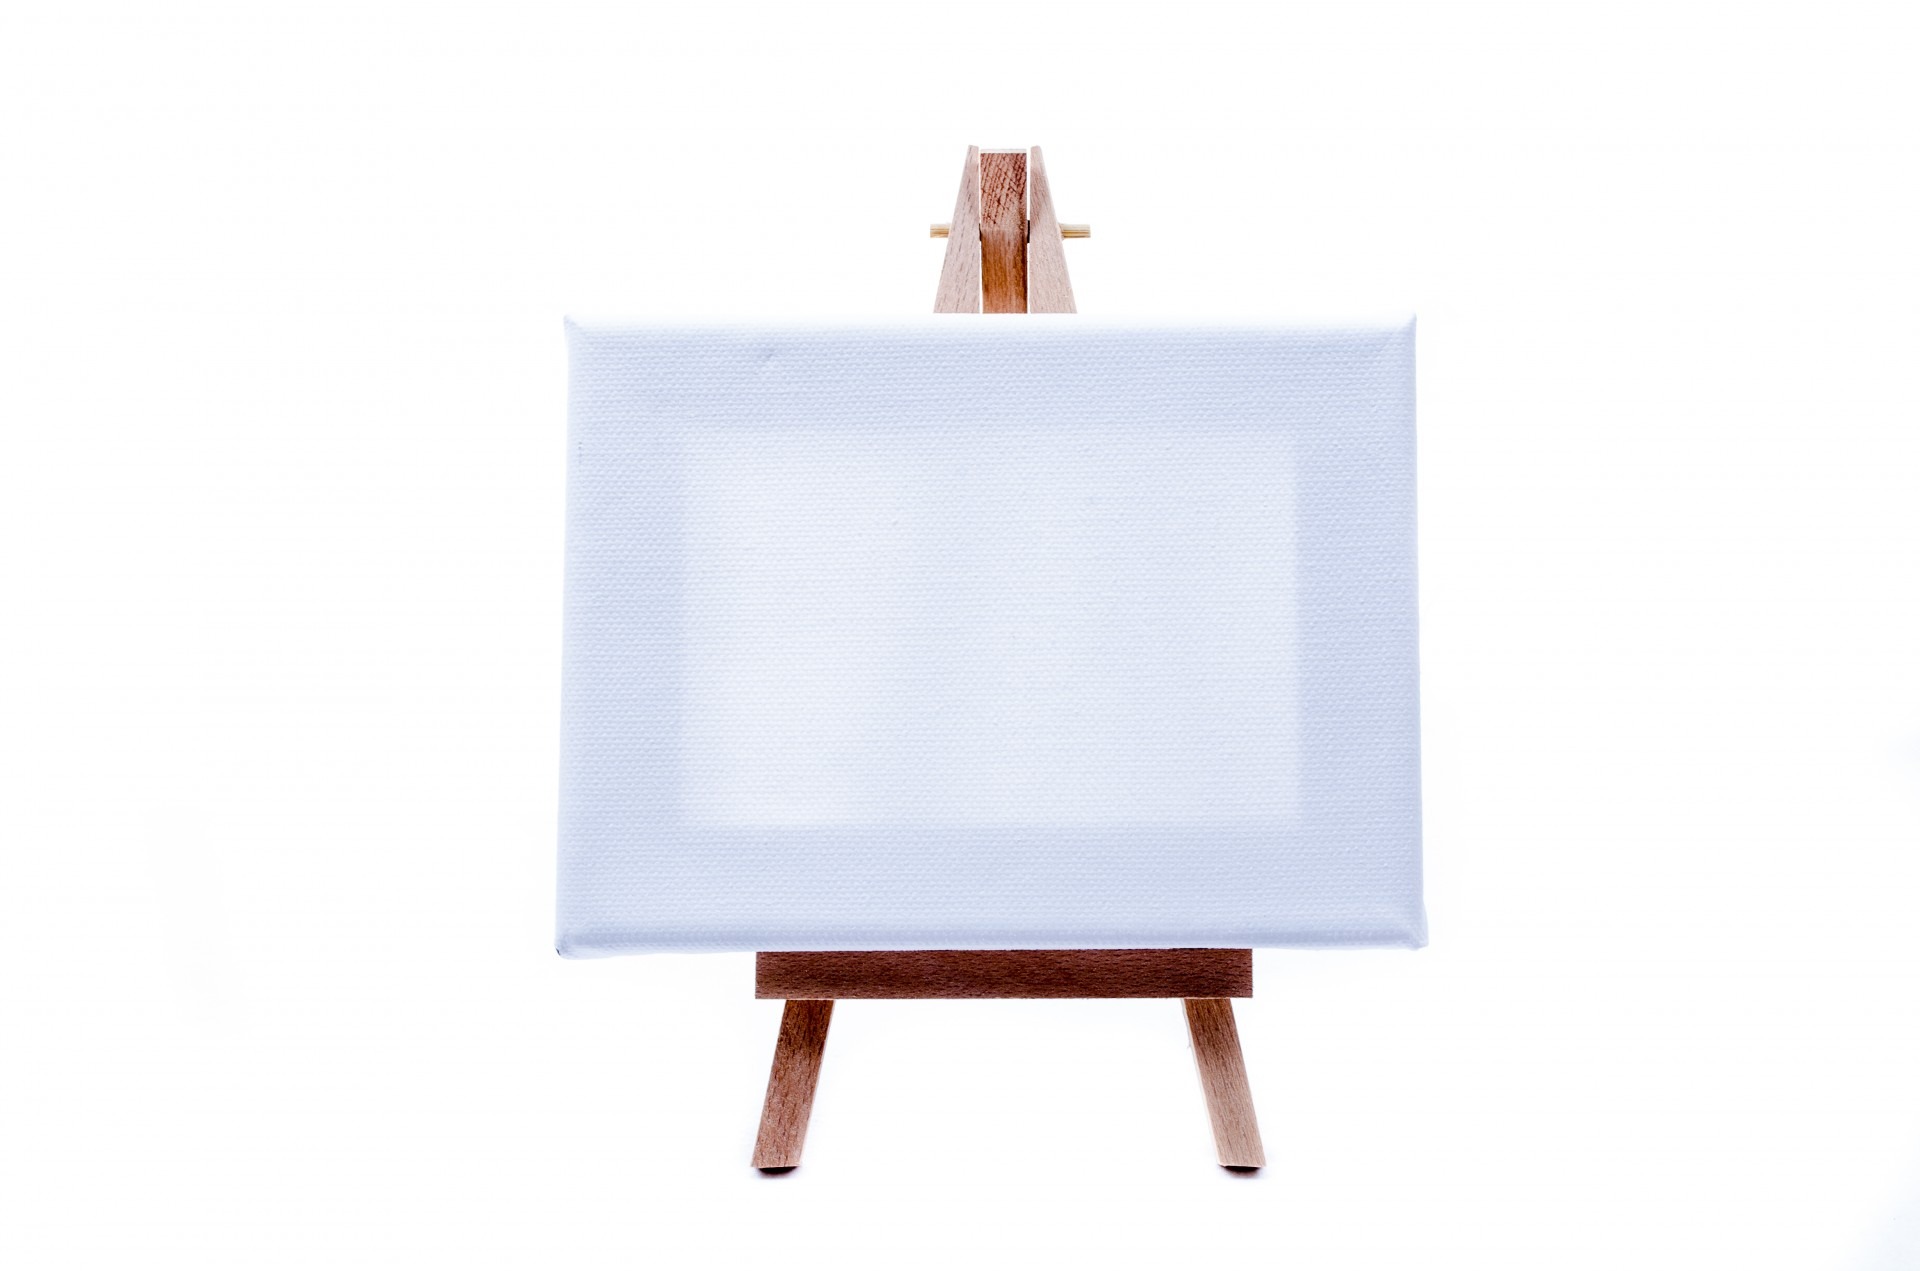
board, frame, empty, lamp, furniture, lighting, blank, art, stand, background, rectangle, wooden, light fixture, billboard, canvas, sconce, easel